Spring Garden Street Bridge

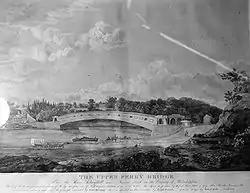
"The Upper Ferry Bridge" in an 1813 engraving. "The Colossus" (1813) had the longest single-span of any wooden bridge in the United States.

As early as 1693, a ferry operated, crossing the Schuylkill River at Fairmount, the hill on which the Philadelphia Museum of Art now stands. Being upstream of the others, this was called the Upper Ferry.